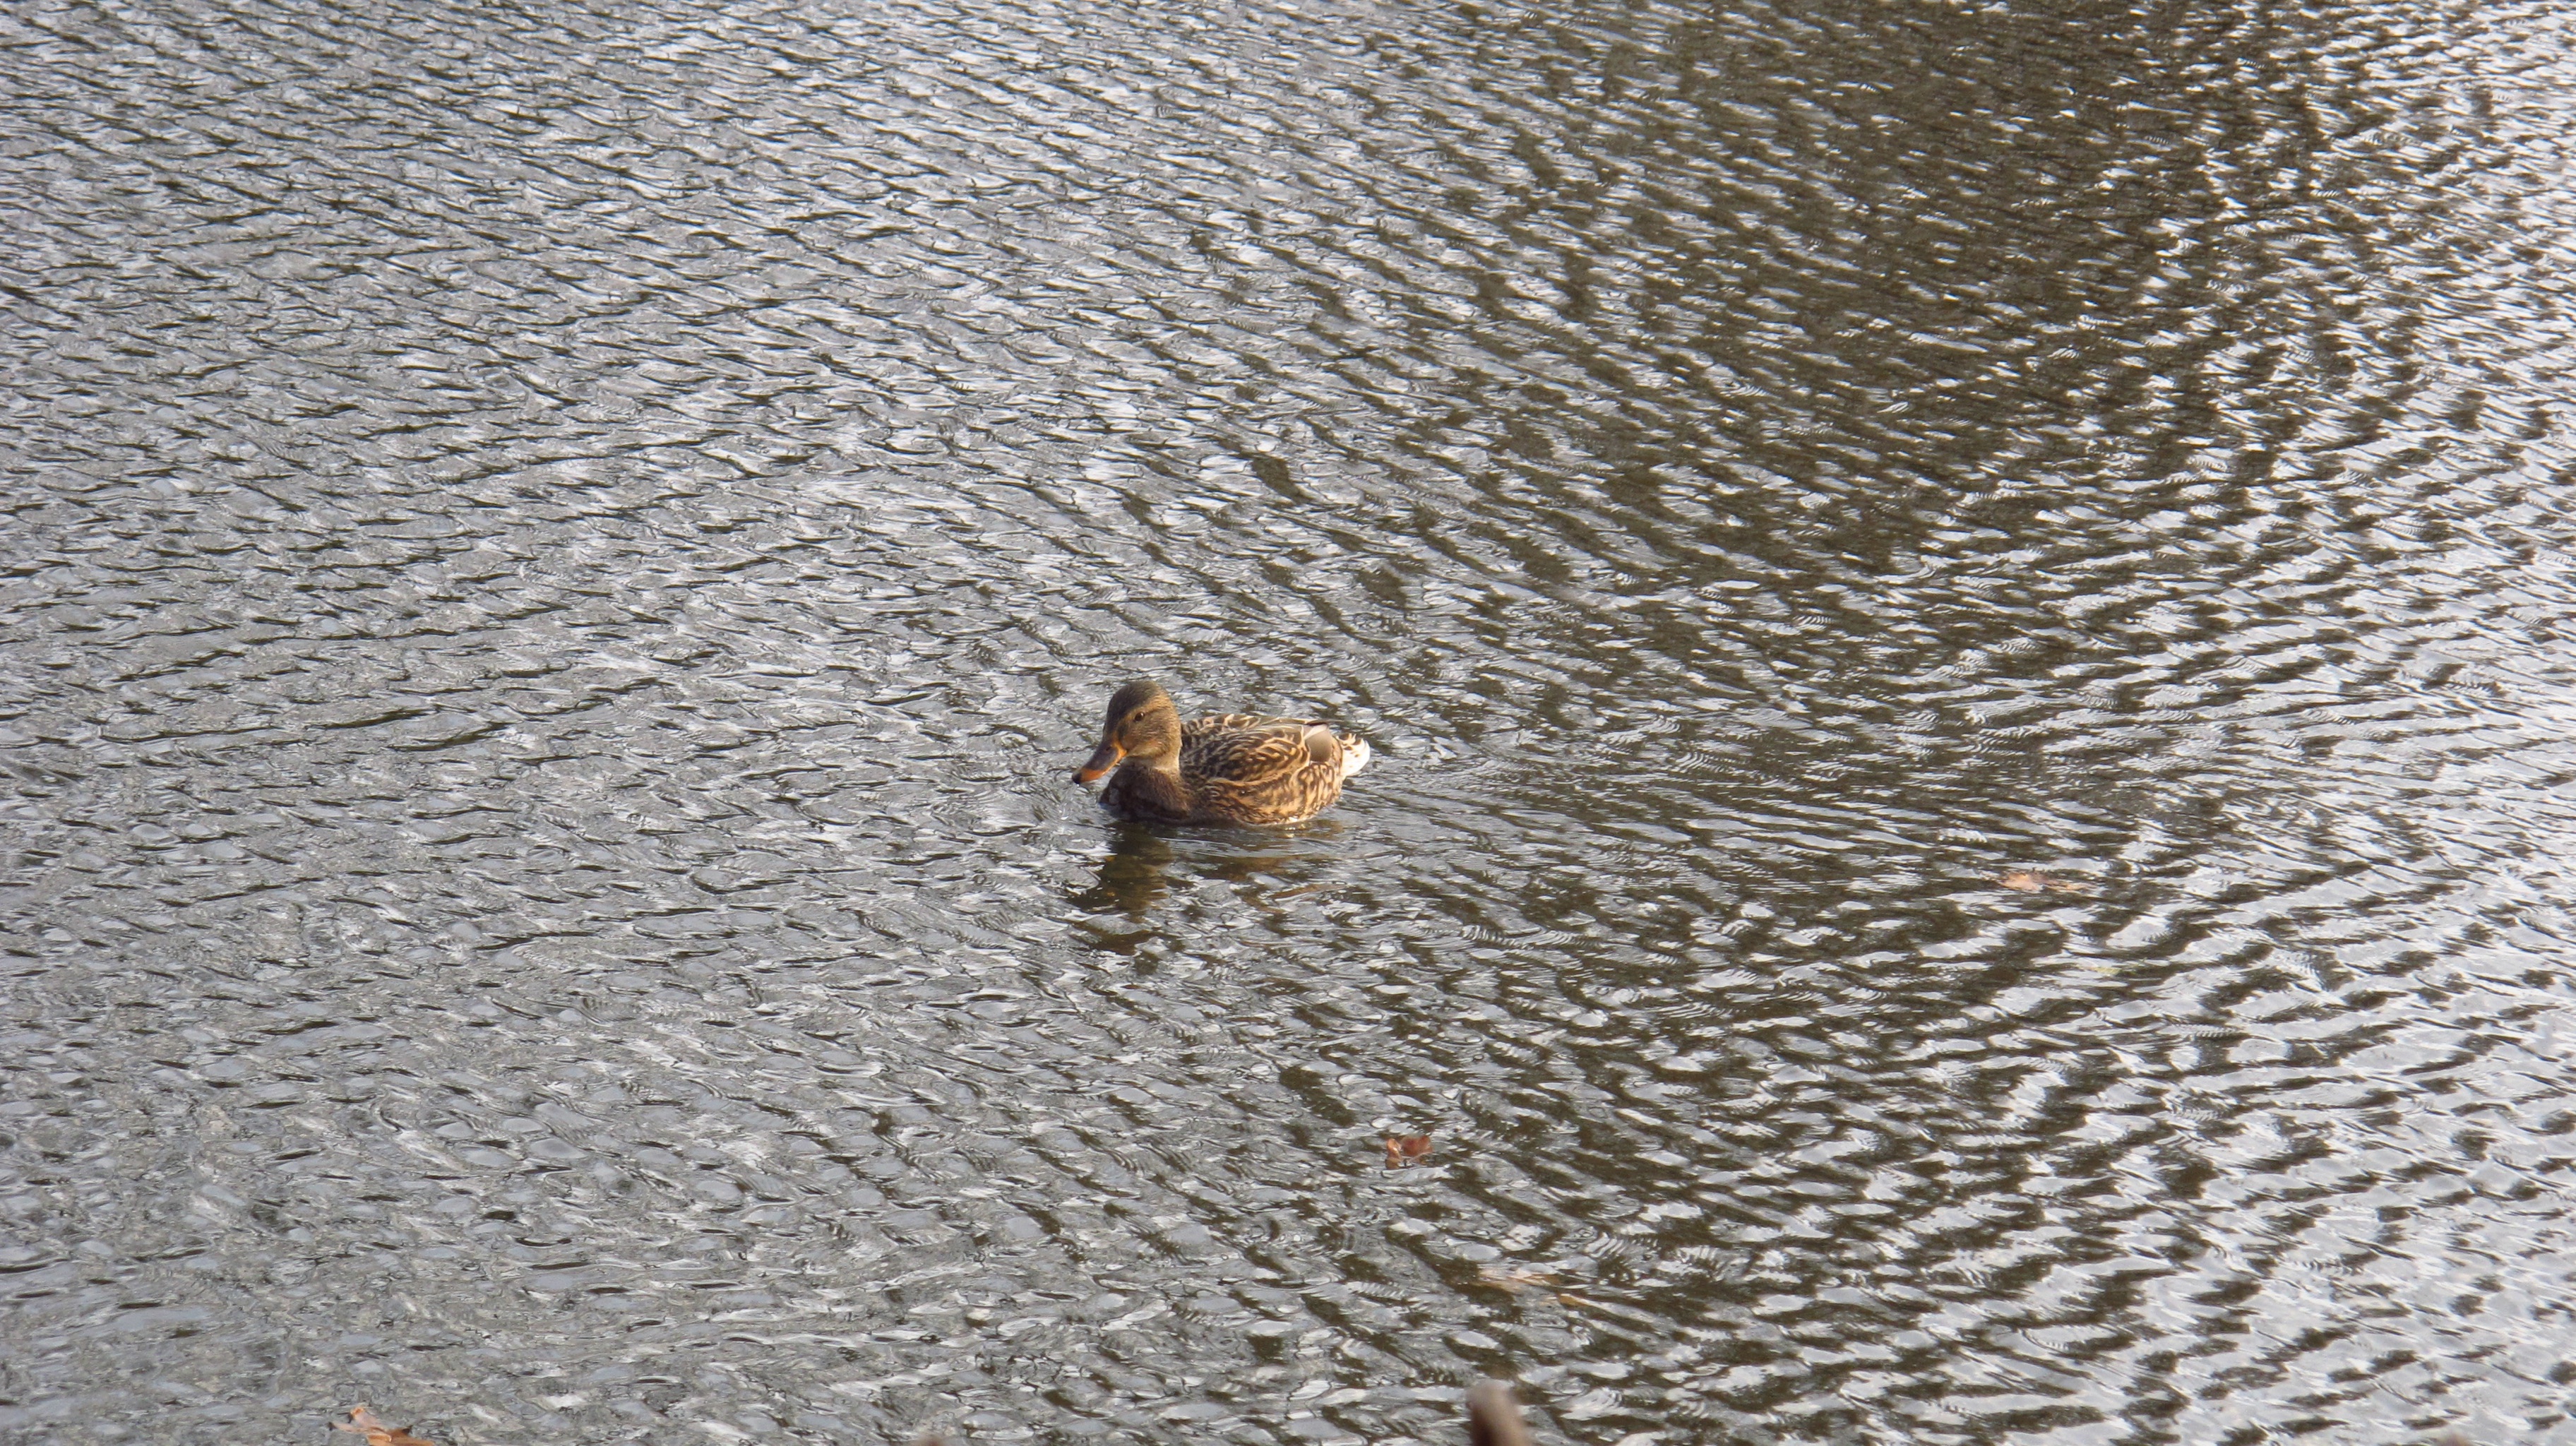
water, sand, bird, wing, pond, wildlife, reflection, fauna, duck, waterfowl, water bird, the waves, ducks geese and swans